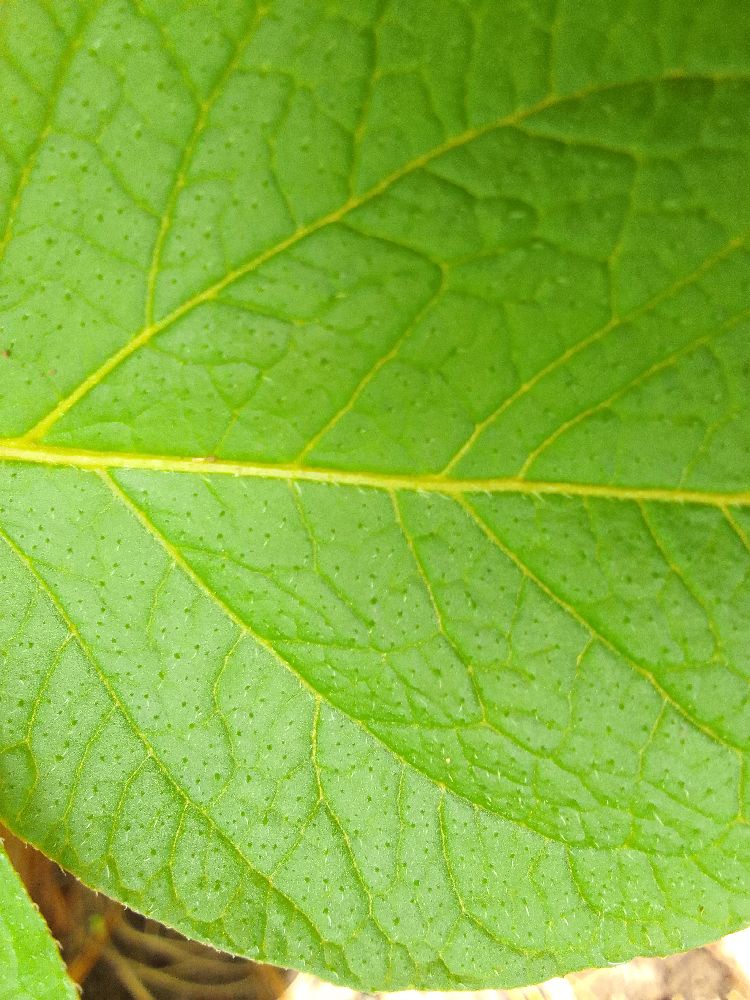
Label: Healthy